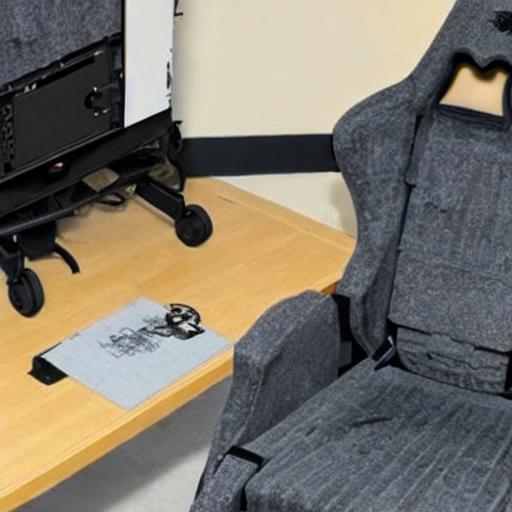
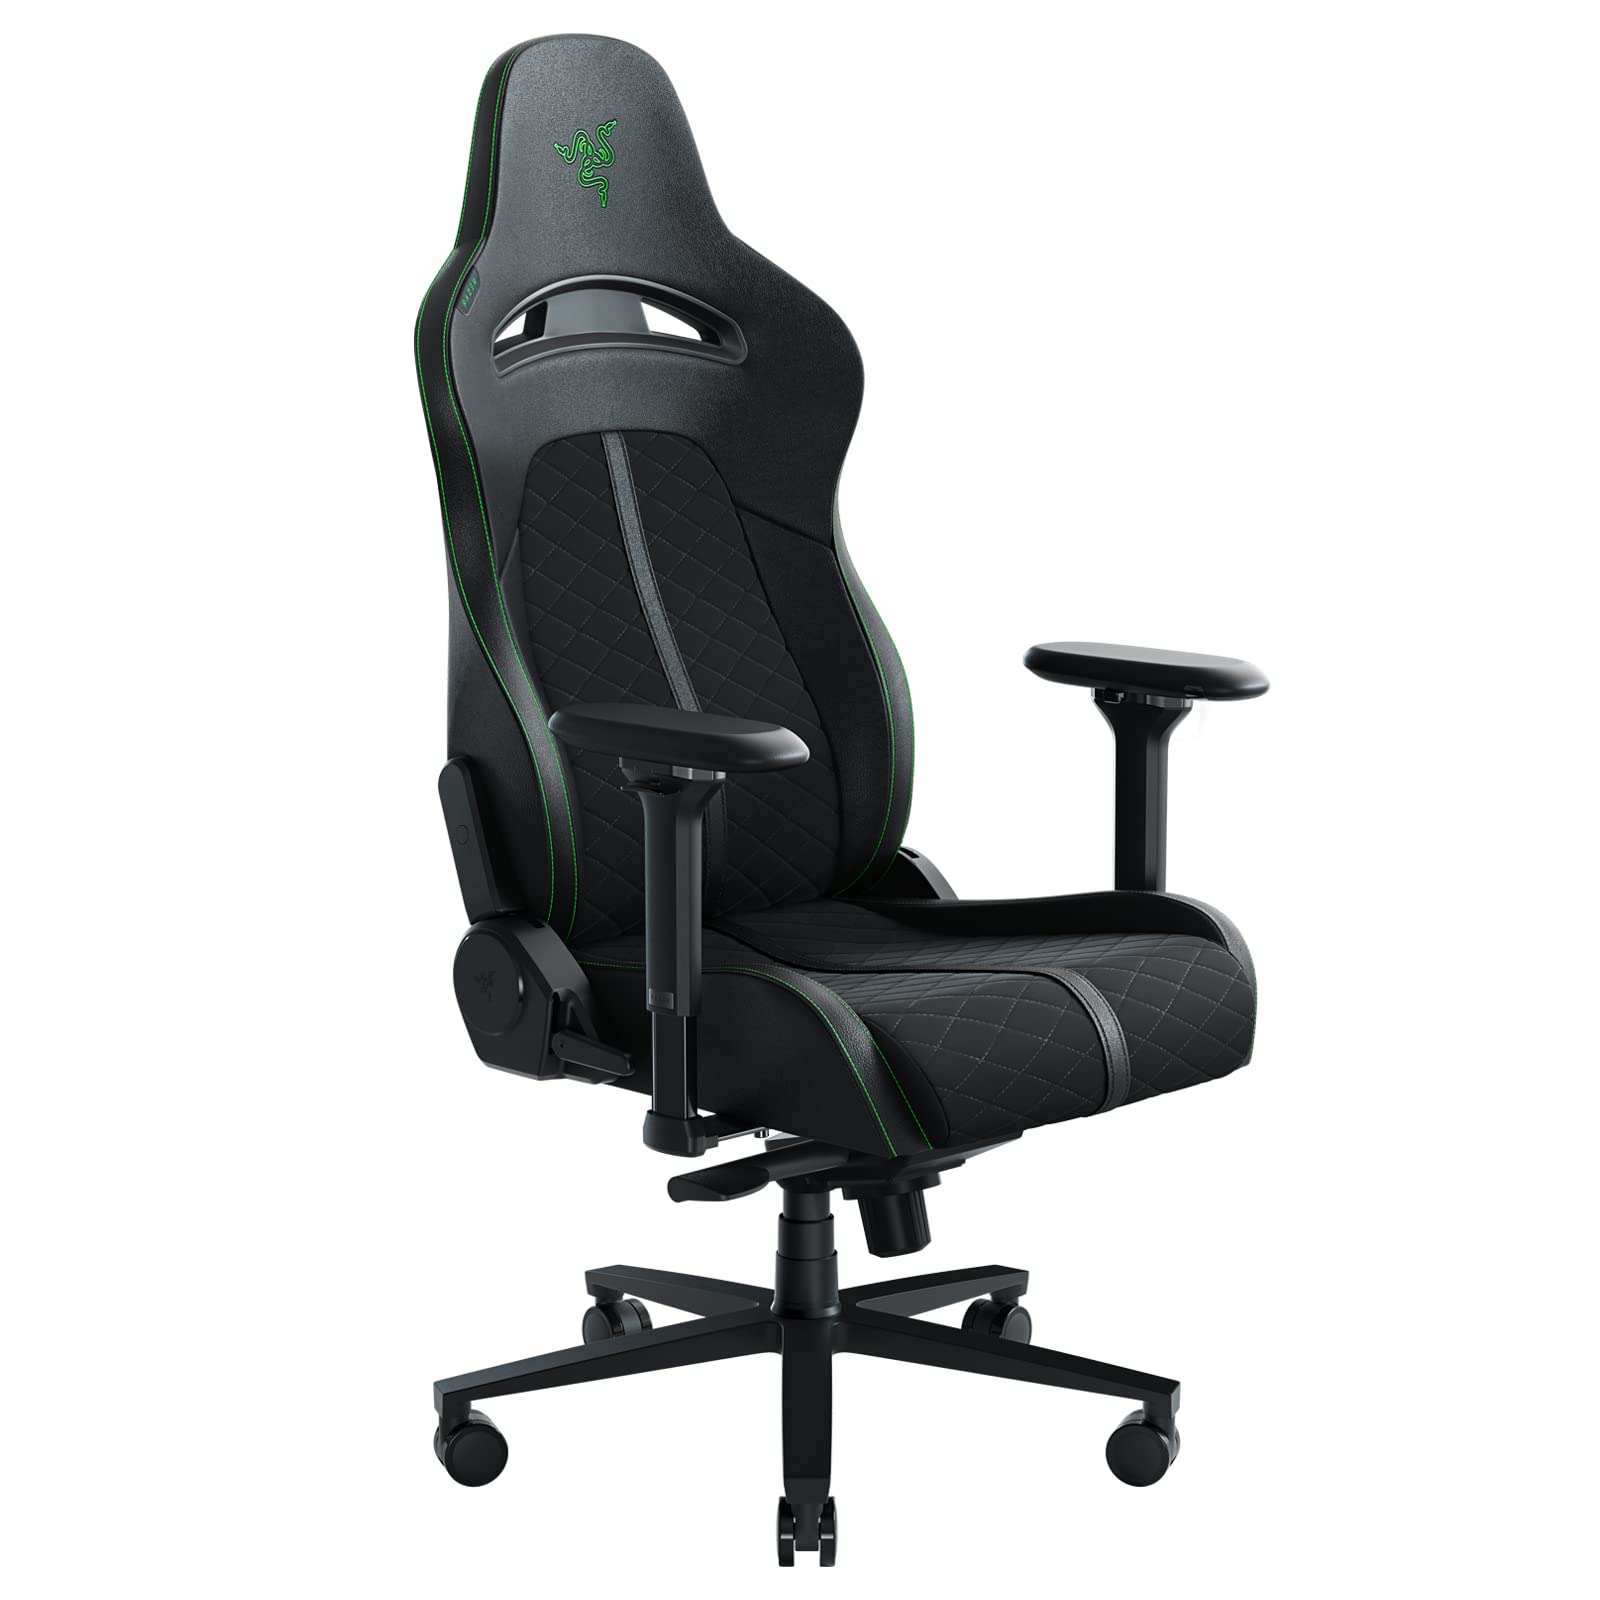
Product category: items_chair
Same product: no